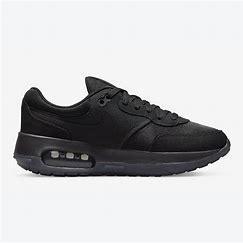
Brand: Nike
Model: Air Max Motif